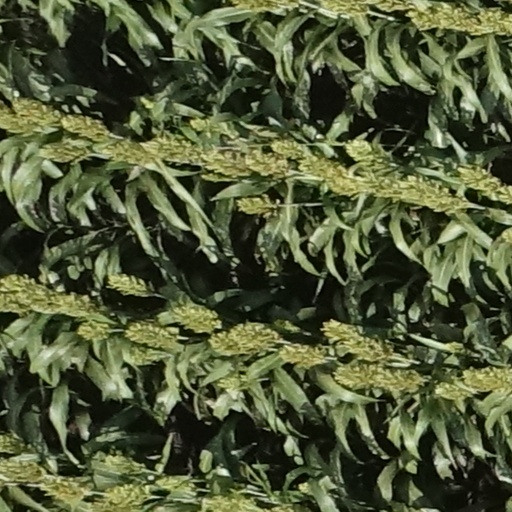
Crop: sorghum